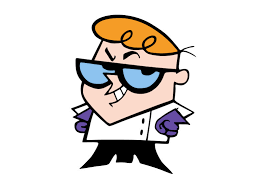
Portrait style: Cartoon Portrait